Tewodros II

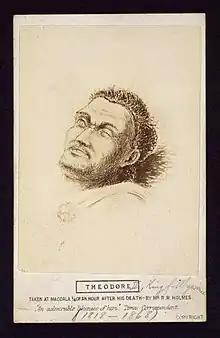
(Theodore, 1/4 of an hour after his death) "An admirable likeness of him" – Times Correspondent

After Tewodros has been buried, Napier allowed his troops to loot the citadel as a punitive measure; according to historian Richard Pankhurst, "fifteen elephants and almost 200 mules were required to carry away the booty". These became dispersed in museums and state collections across Europe, though some looted artifacts have been returned to Ethiopia. Tewodros II's family later moved the Emperor's remains to the Mahedere Selassie Monastery in his native Qwara, where they remain to this day.